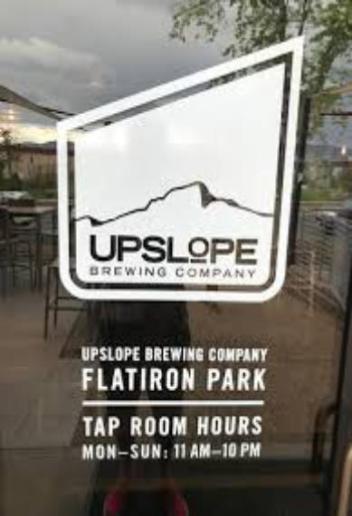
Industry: Food